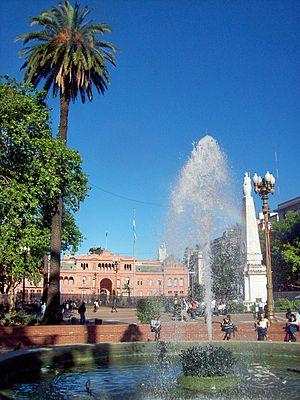
La place de Mai est le site central de la ville de Buenos Aires, capitale de l’Argentine. Elle est née historiquement de l’union de deux places toutes proches ; la Plaza de la Victoria et la Plaza del Fuerte, après la démolition en 1884 d’une construction qui les séparait.